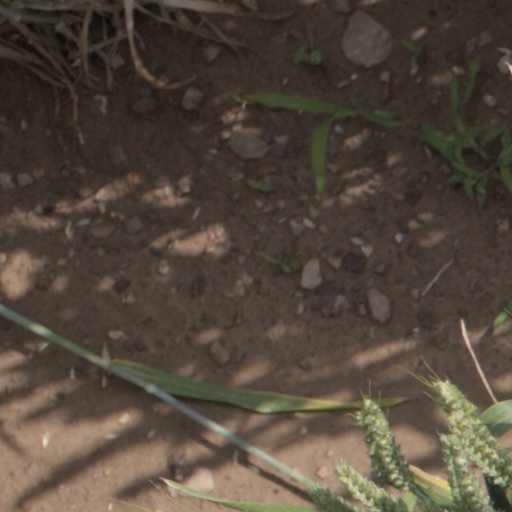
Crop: wheat